Ōkura Bakufu

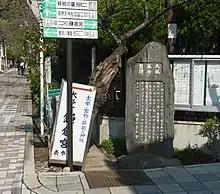
The stele marking the spot where the Ōkura Bakufu used to stand

In 1213, when Wada Yoshimori rebelled against the Hōjō regents in the so-called Wada Kassen, his son Asahina Yoshihide stormed into the Ōkura Bakufu and burned it to the ground. It was later rebuilt.